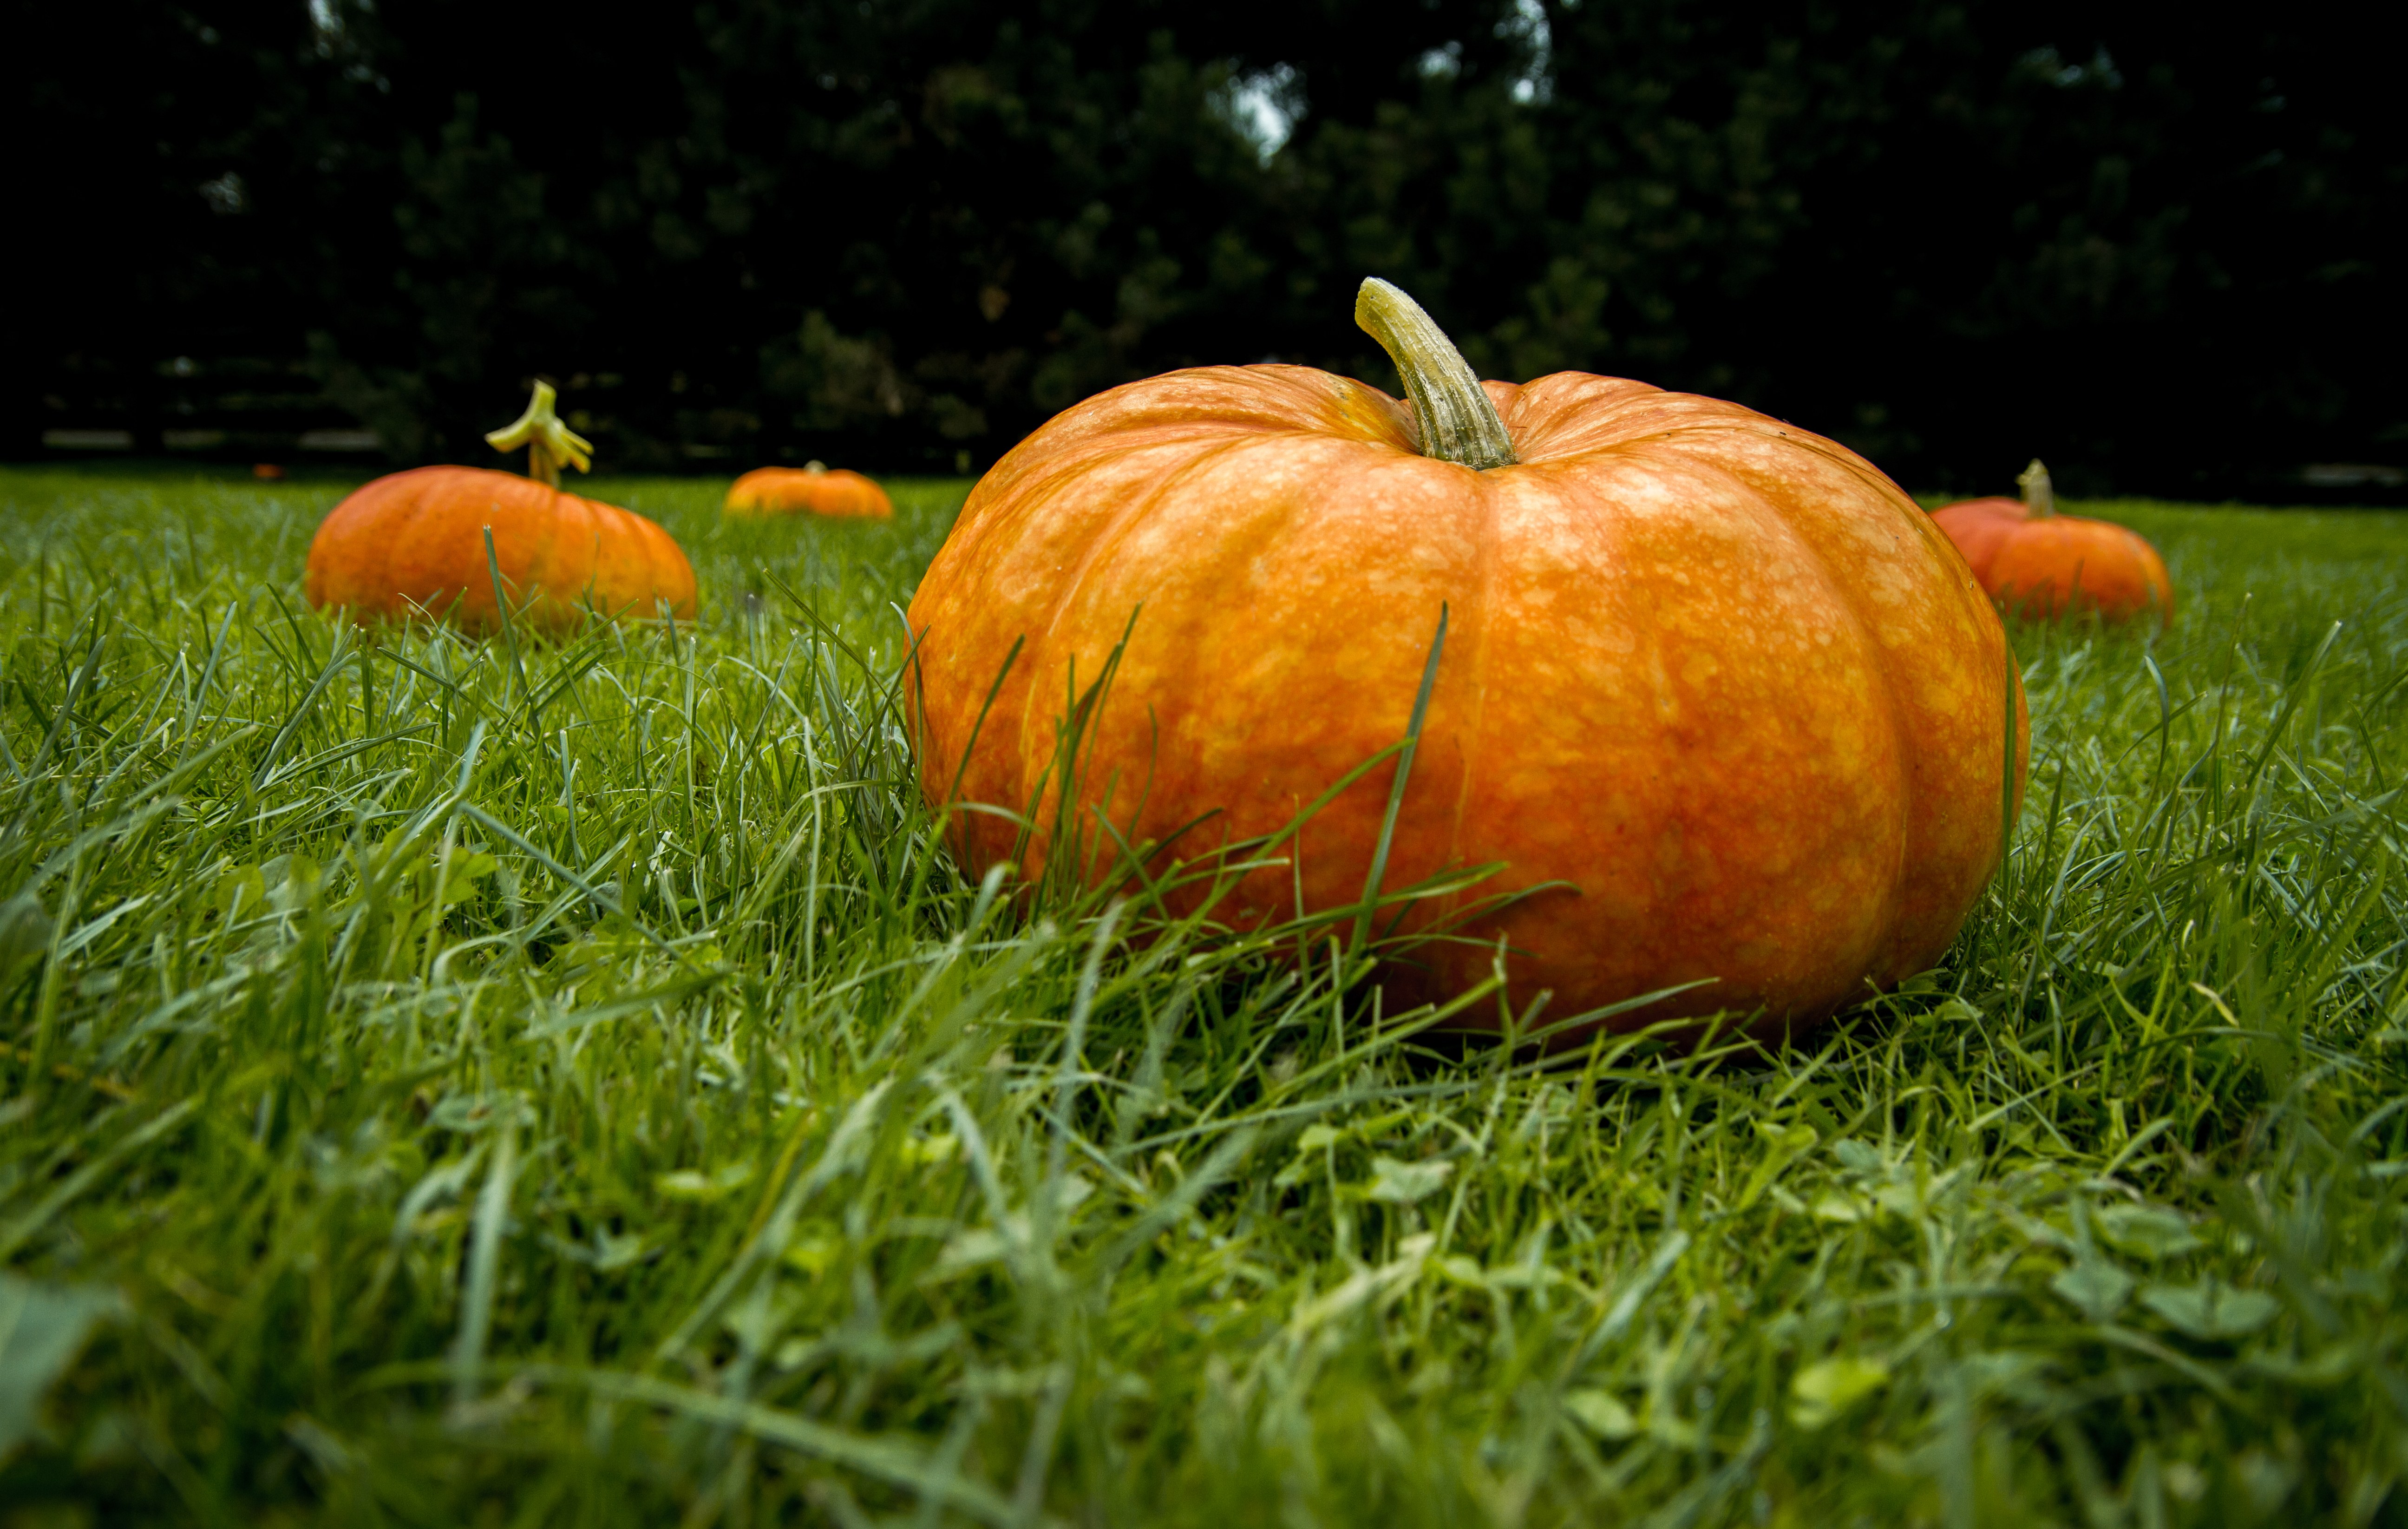
grass, plant, field, orange, food, produce, vegetable, autumn, pumpkin, halloween, agriculture, plants, gourd, outdoors, vegetables, fruits, vegetarian, calabaza, large, pumpkins, cucurbita, winter squash